Buggane

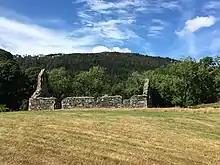
Roofless St.Trinian's with Greeba Mountain in the background.

In Manx folklore, a (or "boagane") was a huge ogre-like creature native to the Isle of Man. Some have considered them akin to the Scandinavian troll.